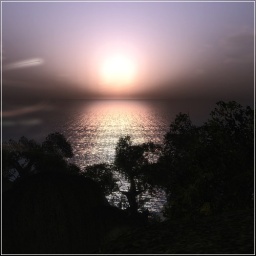
Some beautiful scenery shown to me by Miss Janelle. Of course I turned all the trees black ...